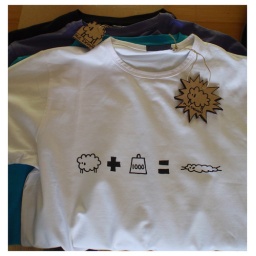
Available in black, purple, blue and white | Size L only